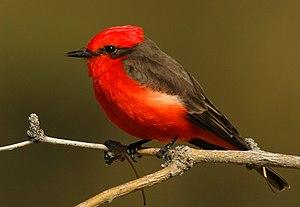
Le Moucherolle écarlate est une petite espèce de passereau de la famille des Tyrannidae.
Pyrocephalus est un genre de passereaux de la famille des tyrannidés, vivant en Amérique, partageant avec d'autres genres le nom vernaculaire de moucherolle.
Le parc national de Saguaro est un parc national américain situé près de Tucson, dans le comté de Pima, au sud de l’Arizona.